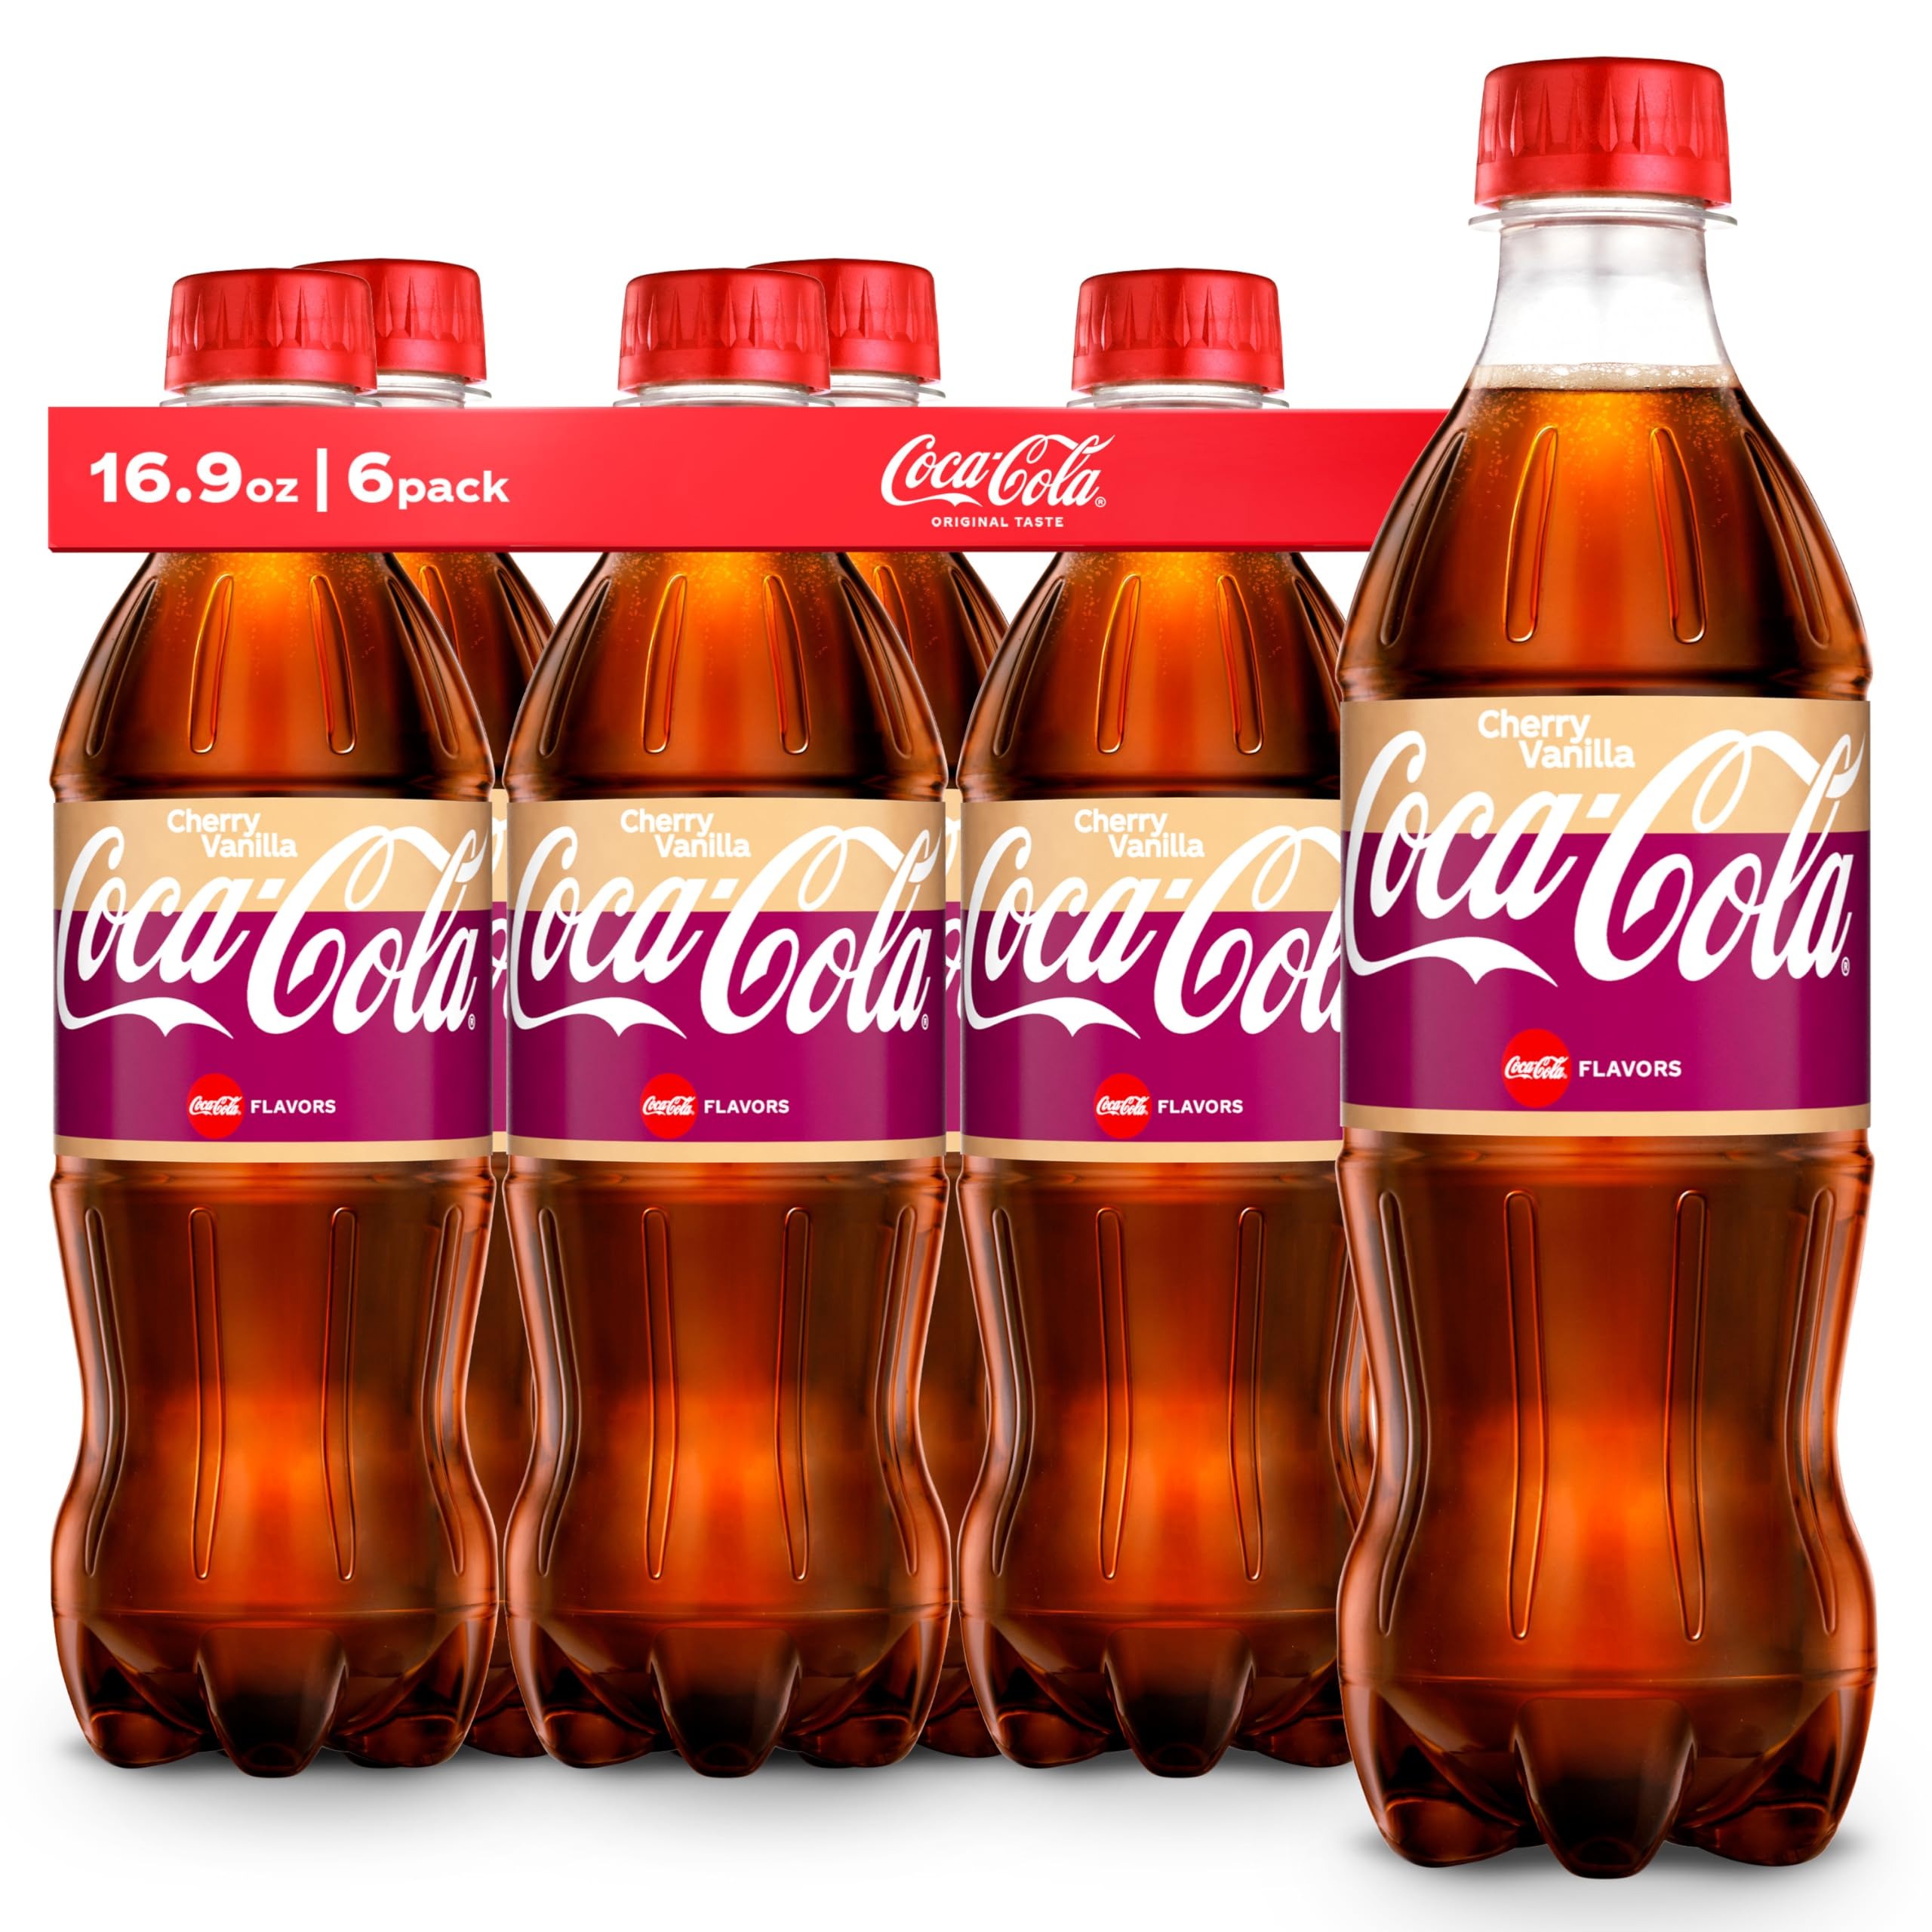
Item Name: Coca-Cola Cherry Vanilla, 16.9 Fl oz (Pack Of 6)
Bullet Point 1: The familiar taste of Coke with new added Cherry Vanilla flavor
Bullet Point 2: More choice to satisfy your craving for flavor choices in soft drinks
Bullet Point 3: A flavor combination of the Cherry Coke and Vanilla Coke tastes you love
Bullet Point 4: A caffeinated soft drink that's double delicious every time
Value: 101.4
Unit: Fl Oz

Price: 7.12